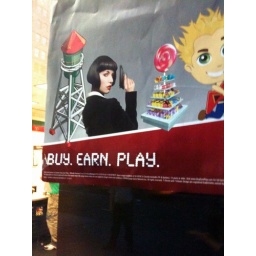
Buy Earn Play sign in window - 7-Eleven Zynga Partnership Screenshots and Store Photos